Kelvin Davies

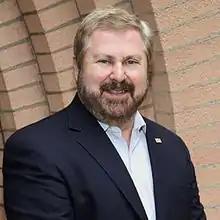
Kelvin J.A. Davies

Kelvin J. A. Davies is Distinguished Professor Emeritus of Gerontology, Molecular & Computational Biology, and Biochemistry & Molecular Medicine at the University of Southern California. Prior to his retirement in 2023, he was the James E. Birren Chair of Gerontology at the USC Davis School of Gerontology with a joint appointment in Dana and David Dornsife College of Letters, Arts and Sciences in biology. He is involved in researching free radical biology, oxidative stress, and aging; and was an early member of the study of protein oxidation, proteolysis, and altered gene expression during stress-adaptation; he also found the role of free radicals in mitochondrial adaptation to exercise, and demonstrated the role of diminished oxidative stress-adaptive gene expression in aging.